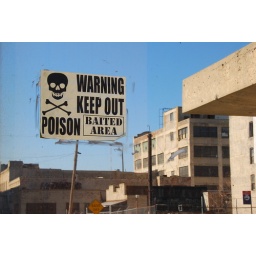
posters on the mirrored glass facade of the former queens center in queens, NY